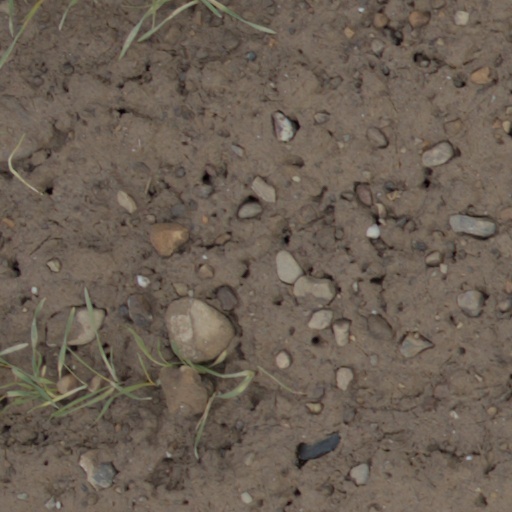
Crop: wheat